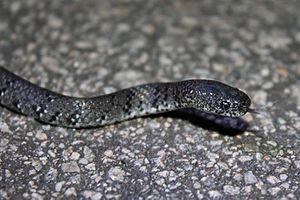
Pareas est un genre de serpents de la famille des Pareatidae.
Pareas margaritophorus est une espèce de serpents de la famille des Pareatidae.